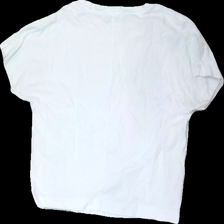
View: back
Type: T-shirt
Category: Unisex
Brand: Not in the list
Brand text on label: mng
Colors: White
Material: 100% cotton
Pattern: Other
Cut: Regular, C-collar
Size: M
Season: All
Stains: Minor
Damage: stains
Damage location: middle center
Price range: <50
Recommended usage: Export